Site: brandenburg
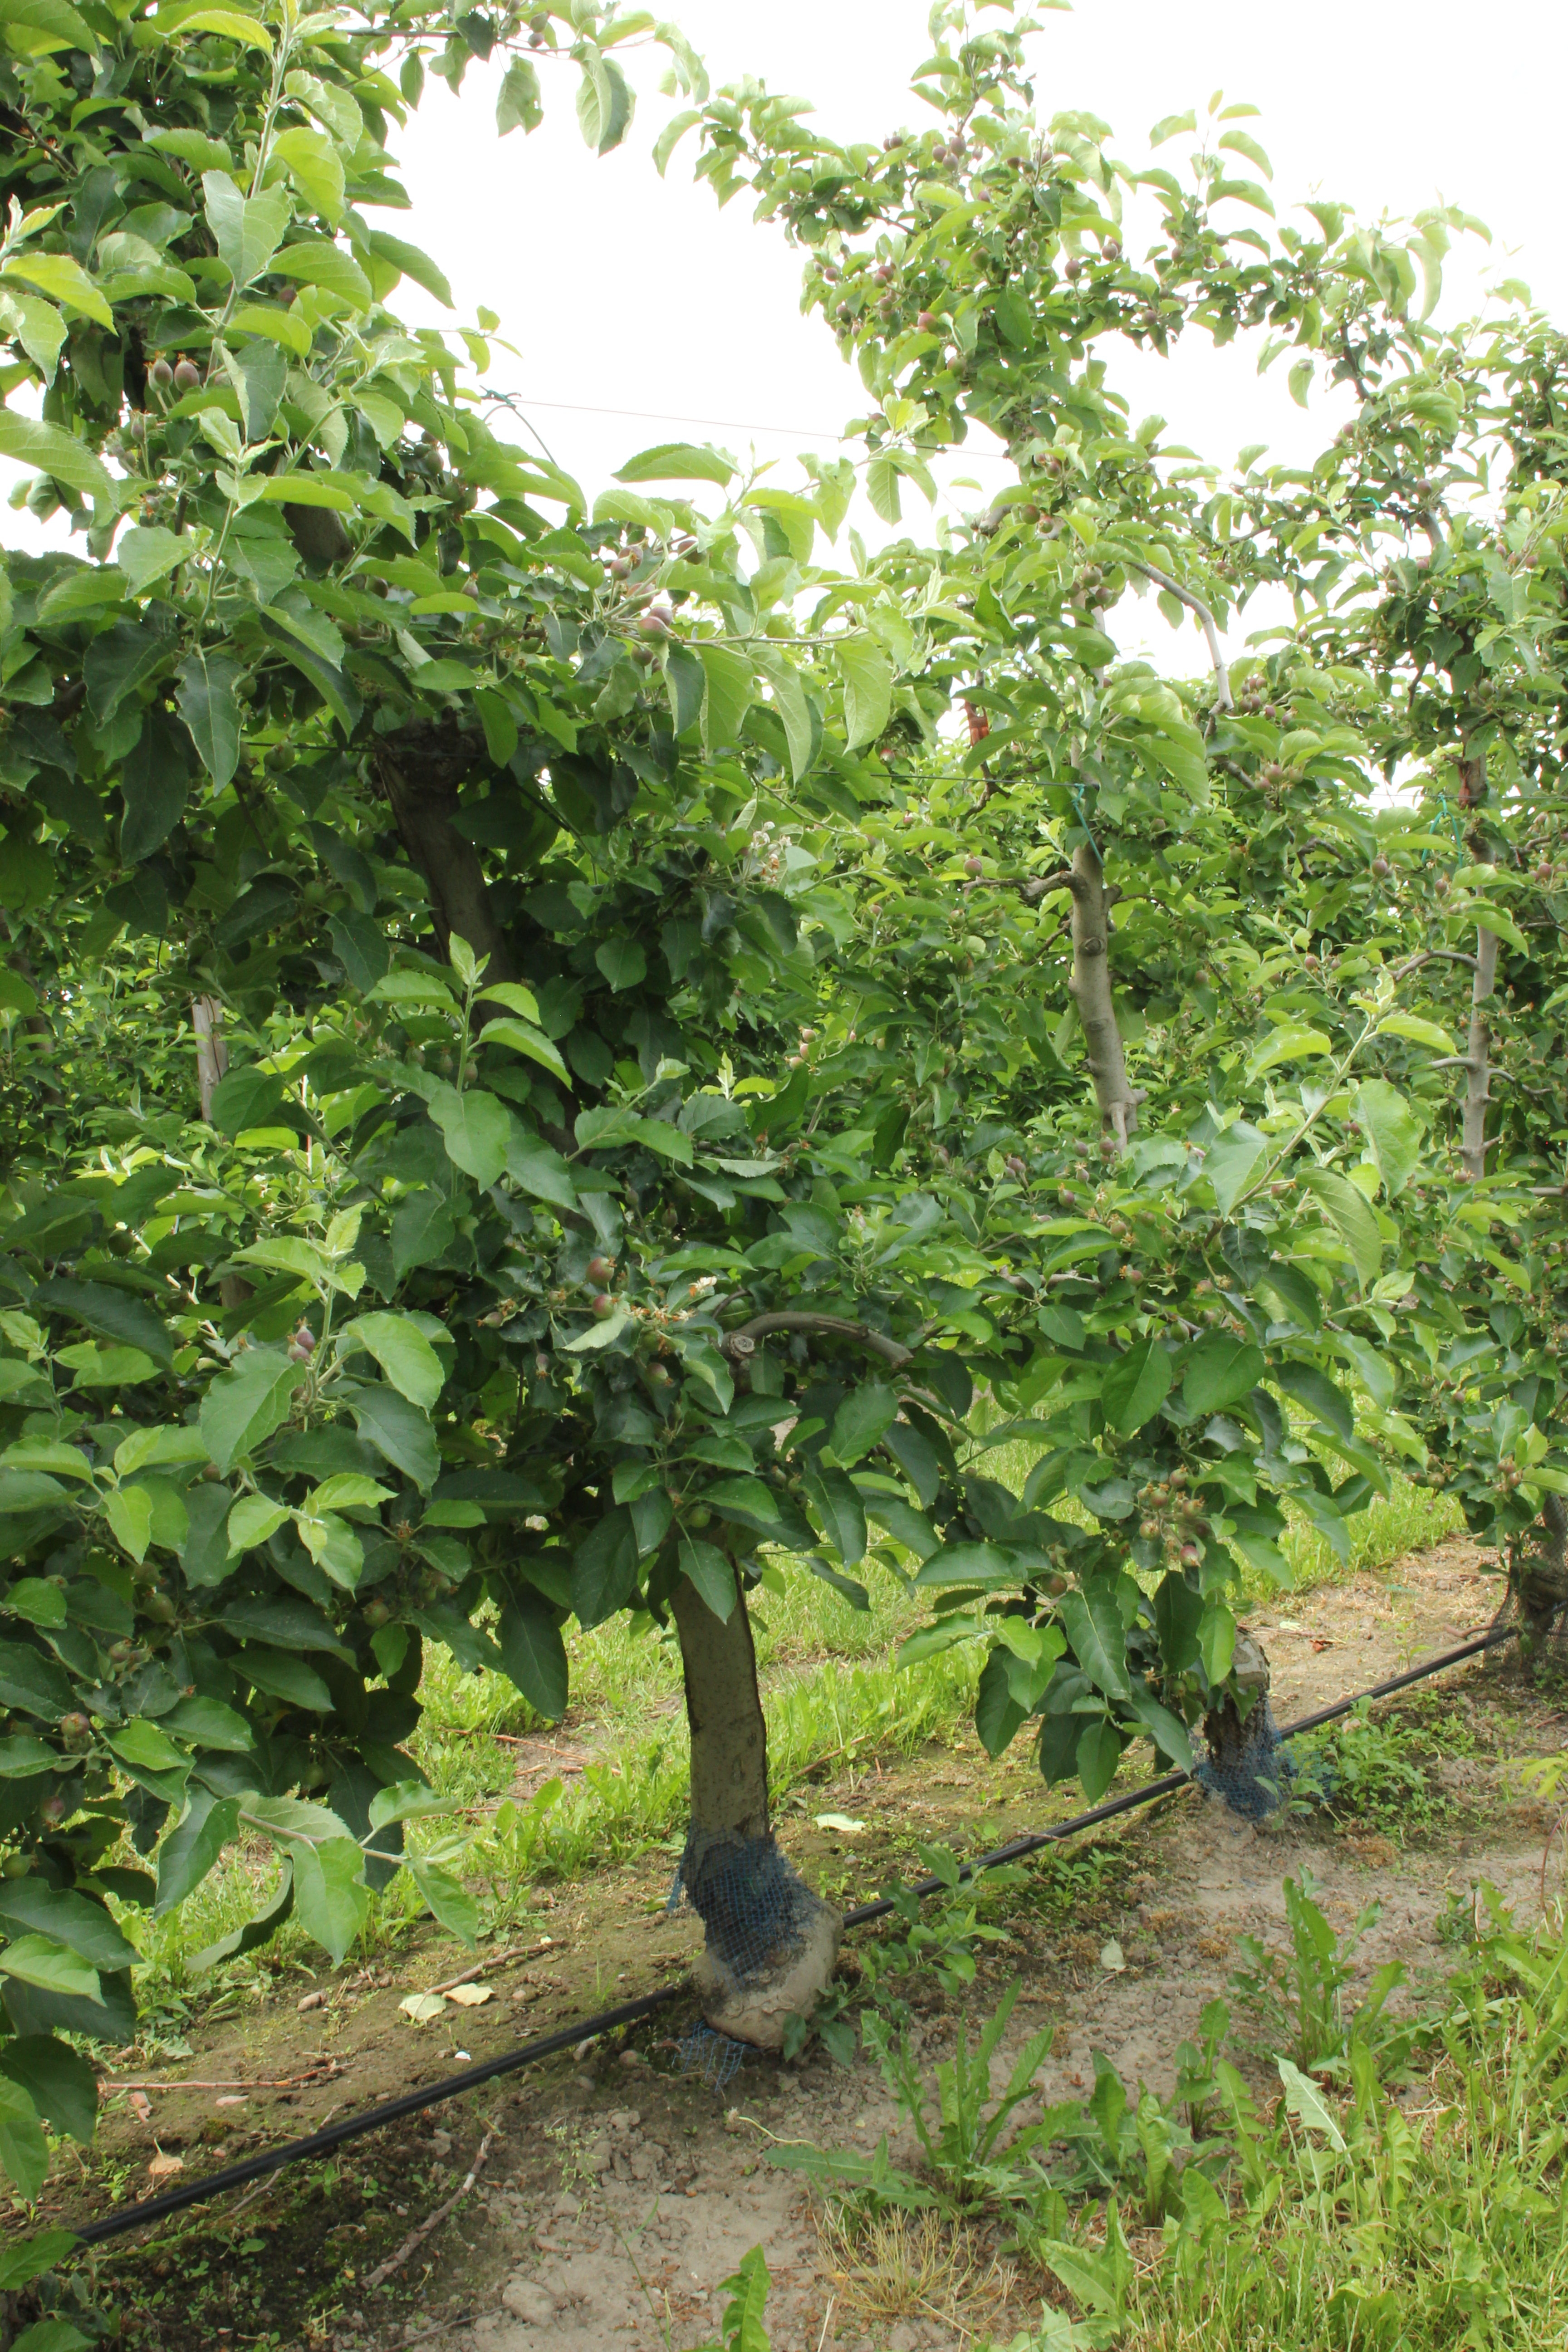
Growth stage (BBCH 72): Development of fruit